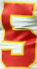
Number: 5